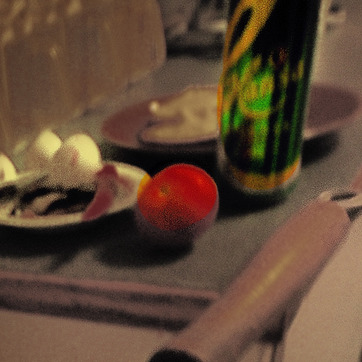
Material: food